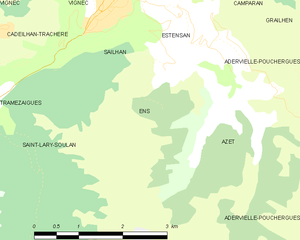
Ens est une commune française située dans le département des Hautes-Pyrénées, en région Occitanie.